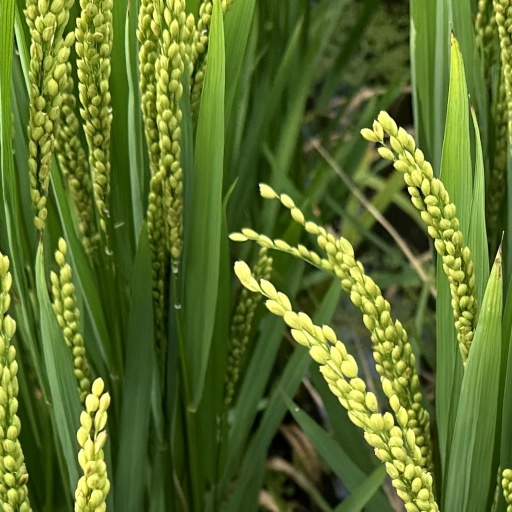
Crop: rice